Vehicle registration plates of Taiwan

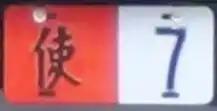

The following table shows the status of the ban on certain combinations of letters and numbers on vehicle registration plates currently in circulation (bold text indicates that the combination has been banned).